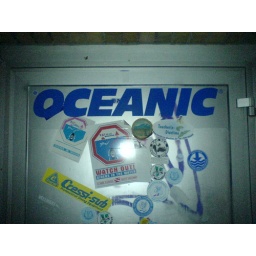
spotted on a door in Neu-Anspach, Germany.